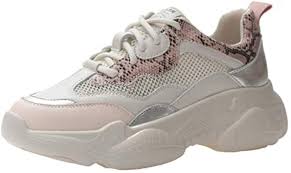
Waste category: shoes